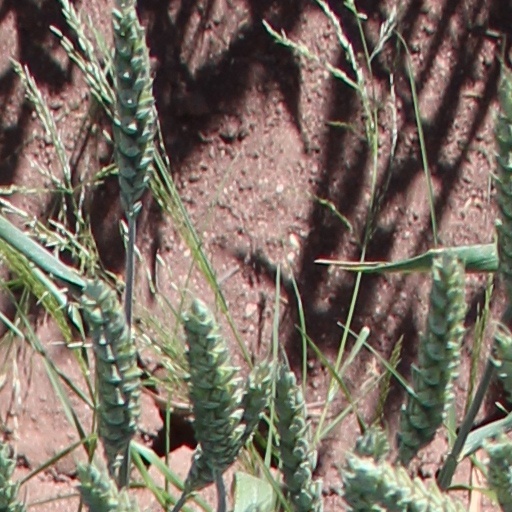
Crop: wheat